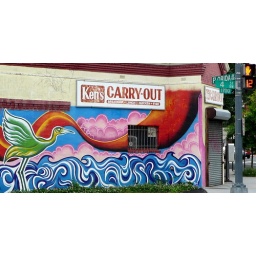
Optional theme of the week was windows and doors- here's a vibrant and interesting mural surrounding a window in my 'hood.